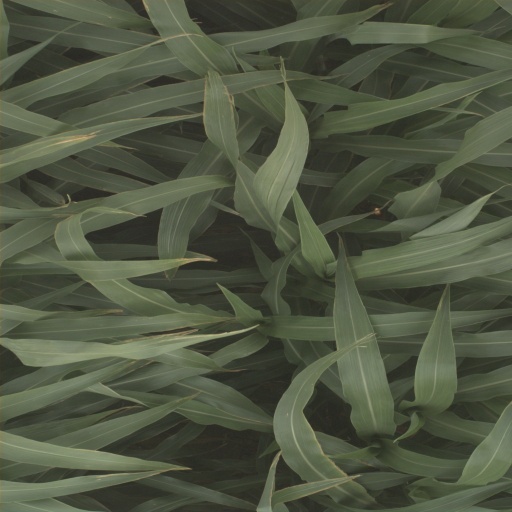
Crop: sorghum